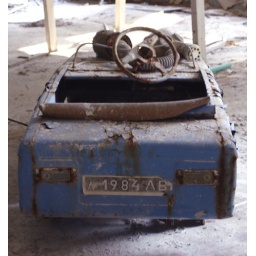
If the number plate is correct. This car is made in 1984. Kids have played with it. Imagine ...